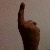
The image shows a hand gesture representing the number 1 in Indian Sign Language.